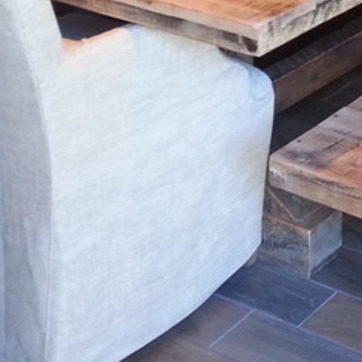
Material: fabric